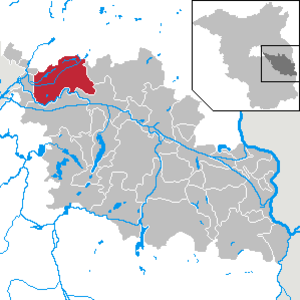
Grünheide est une commune allemande située dans le nord de l’arrondissement d'Oder-Spree, au Brandebourg.